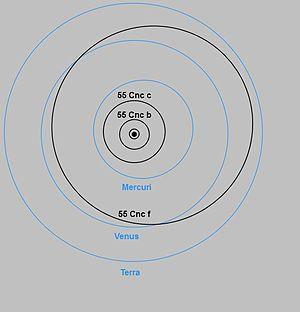
Comparaison des orbites des planètes de 55 Cancri A et des planètes intérieures du Système solaire